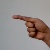
The image shows a hand gesture representing the letter 'G' in Indian Sign Language.